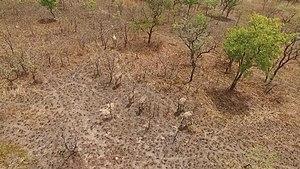
Le parc national de la Benoué est situé dans la région du Nord Cameroun
La Région du Nord est l'une des dix régions du Cameroun, située dans le nord du pays. Son chef-lieu est Garoua.
Le parc national de la Bénoué est l'un des parcs nationaux du Cameroun.